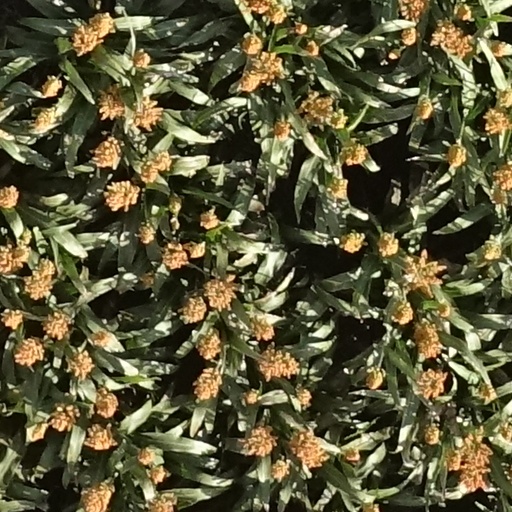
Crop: sorghum